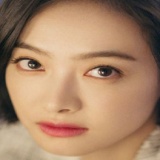
diễn viên Tống Thiến (Victoria)